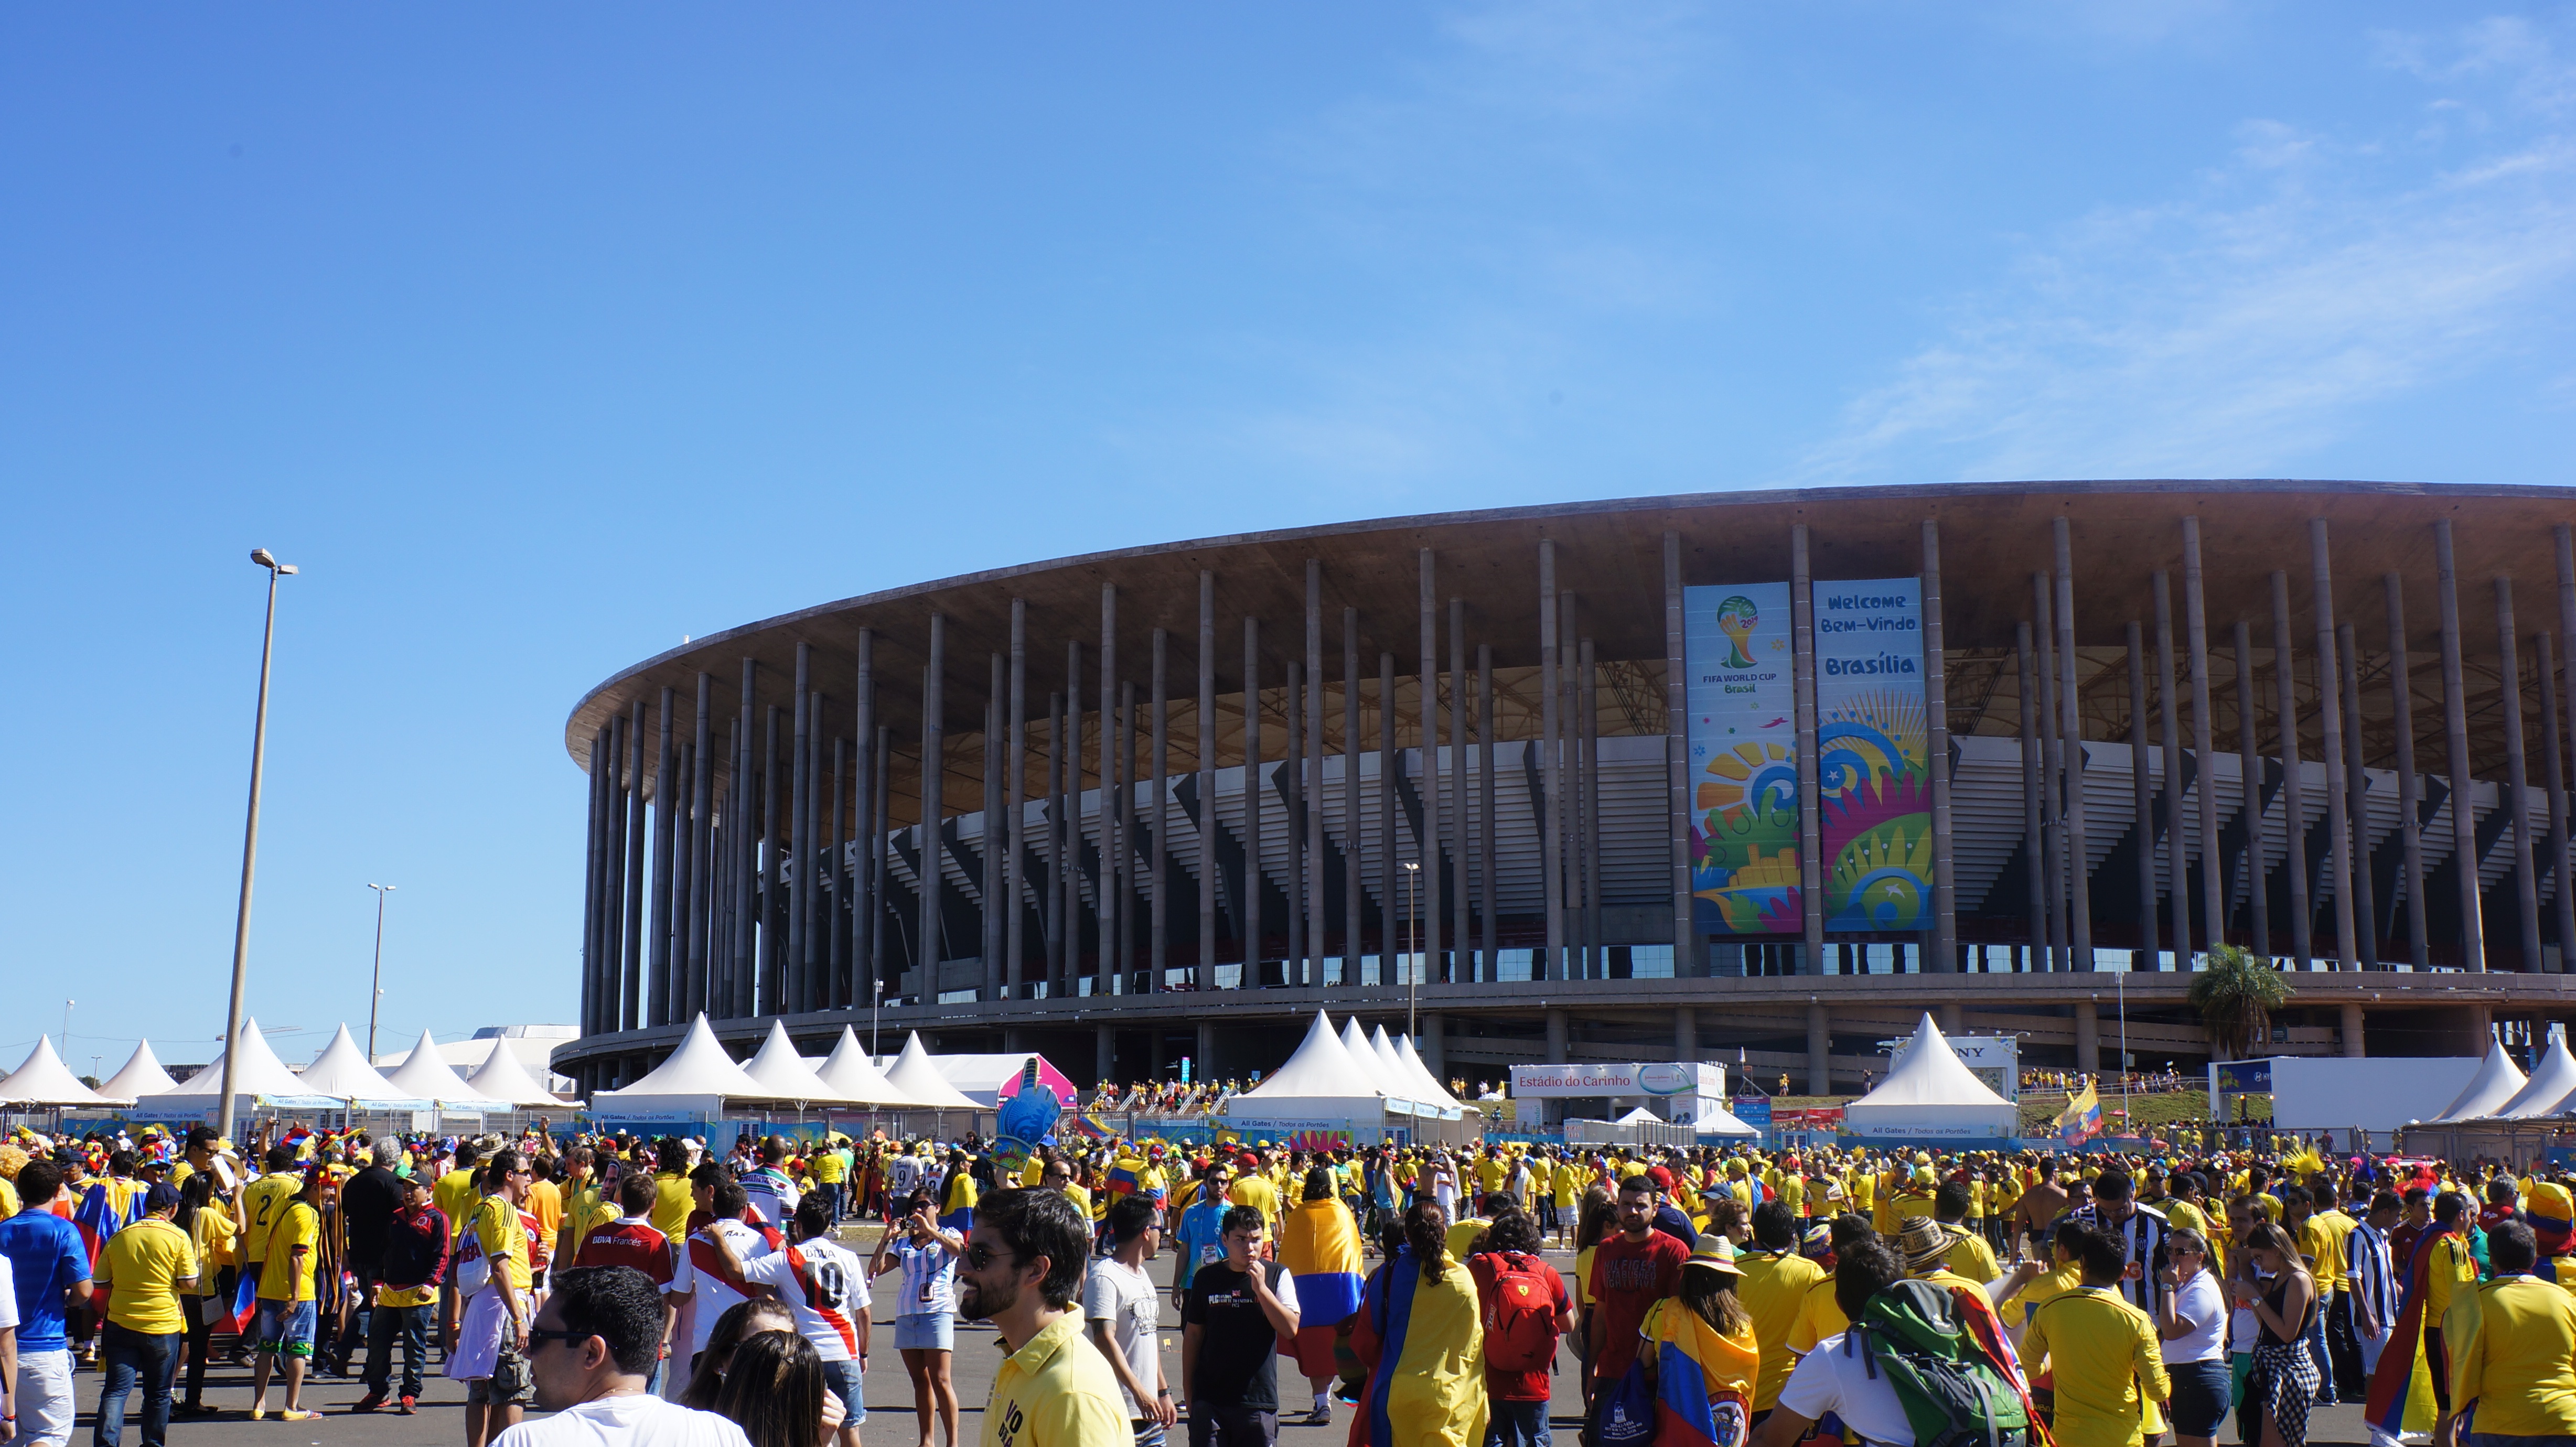
structure, football, stadium, world, arena, brazil, colombia, convention center, brasilia, sport venue, music venue